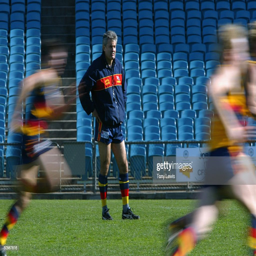
interim coach of coach at his first training session as senior coach .